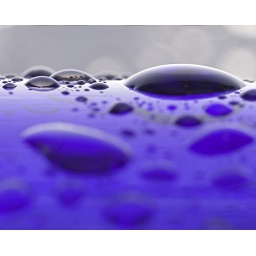
water on bottle by the window